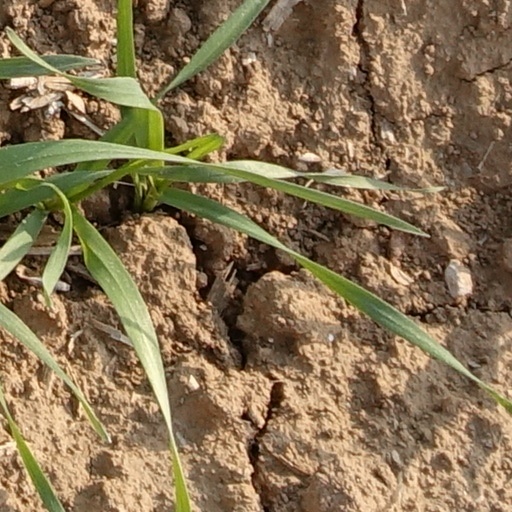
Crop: wheat